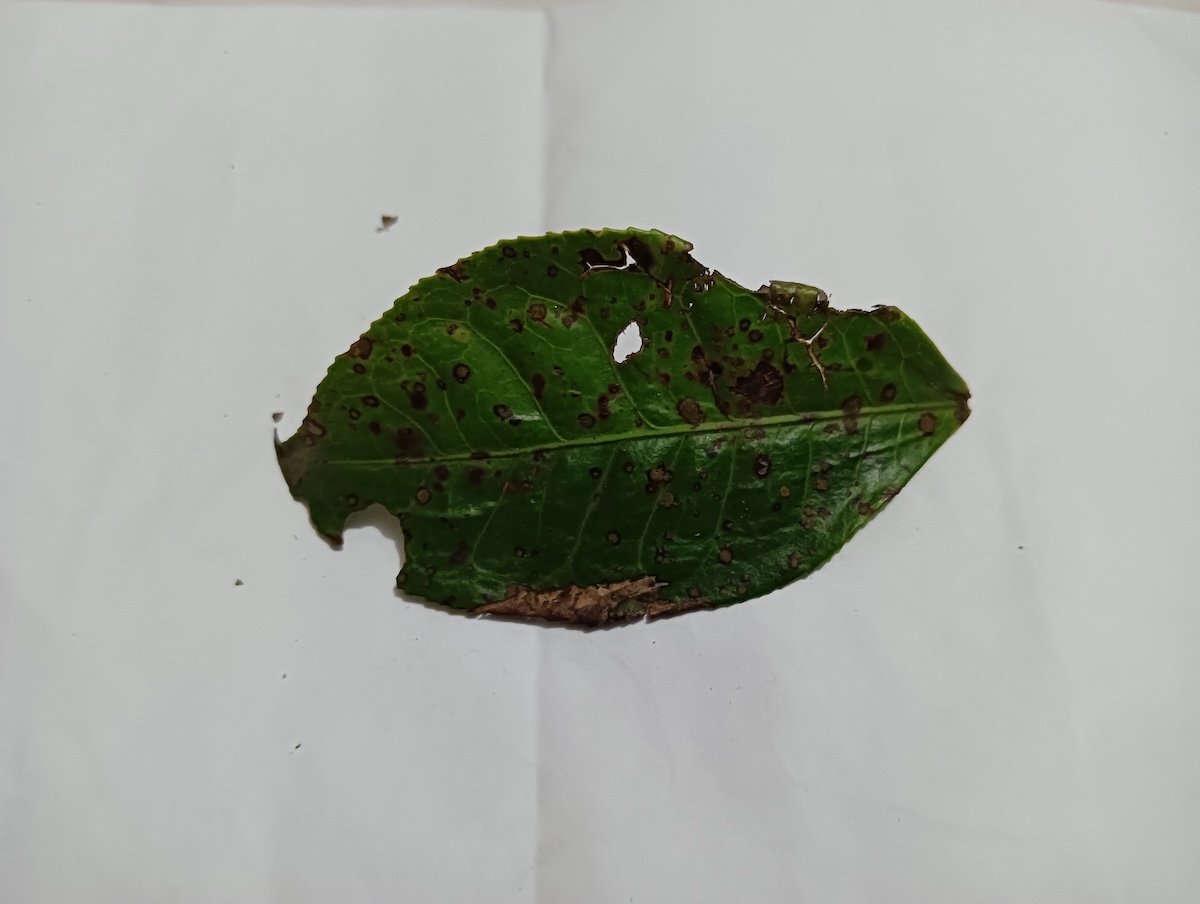
Label: Brown Blight